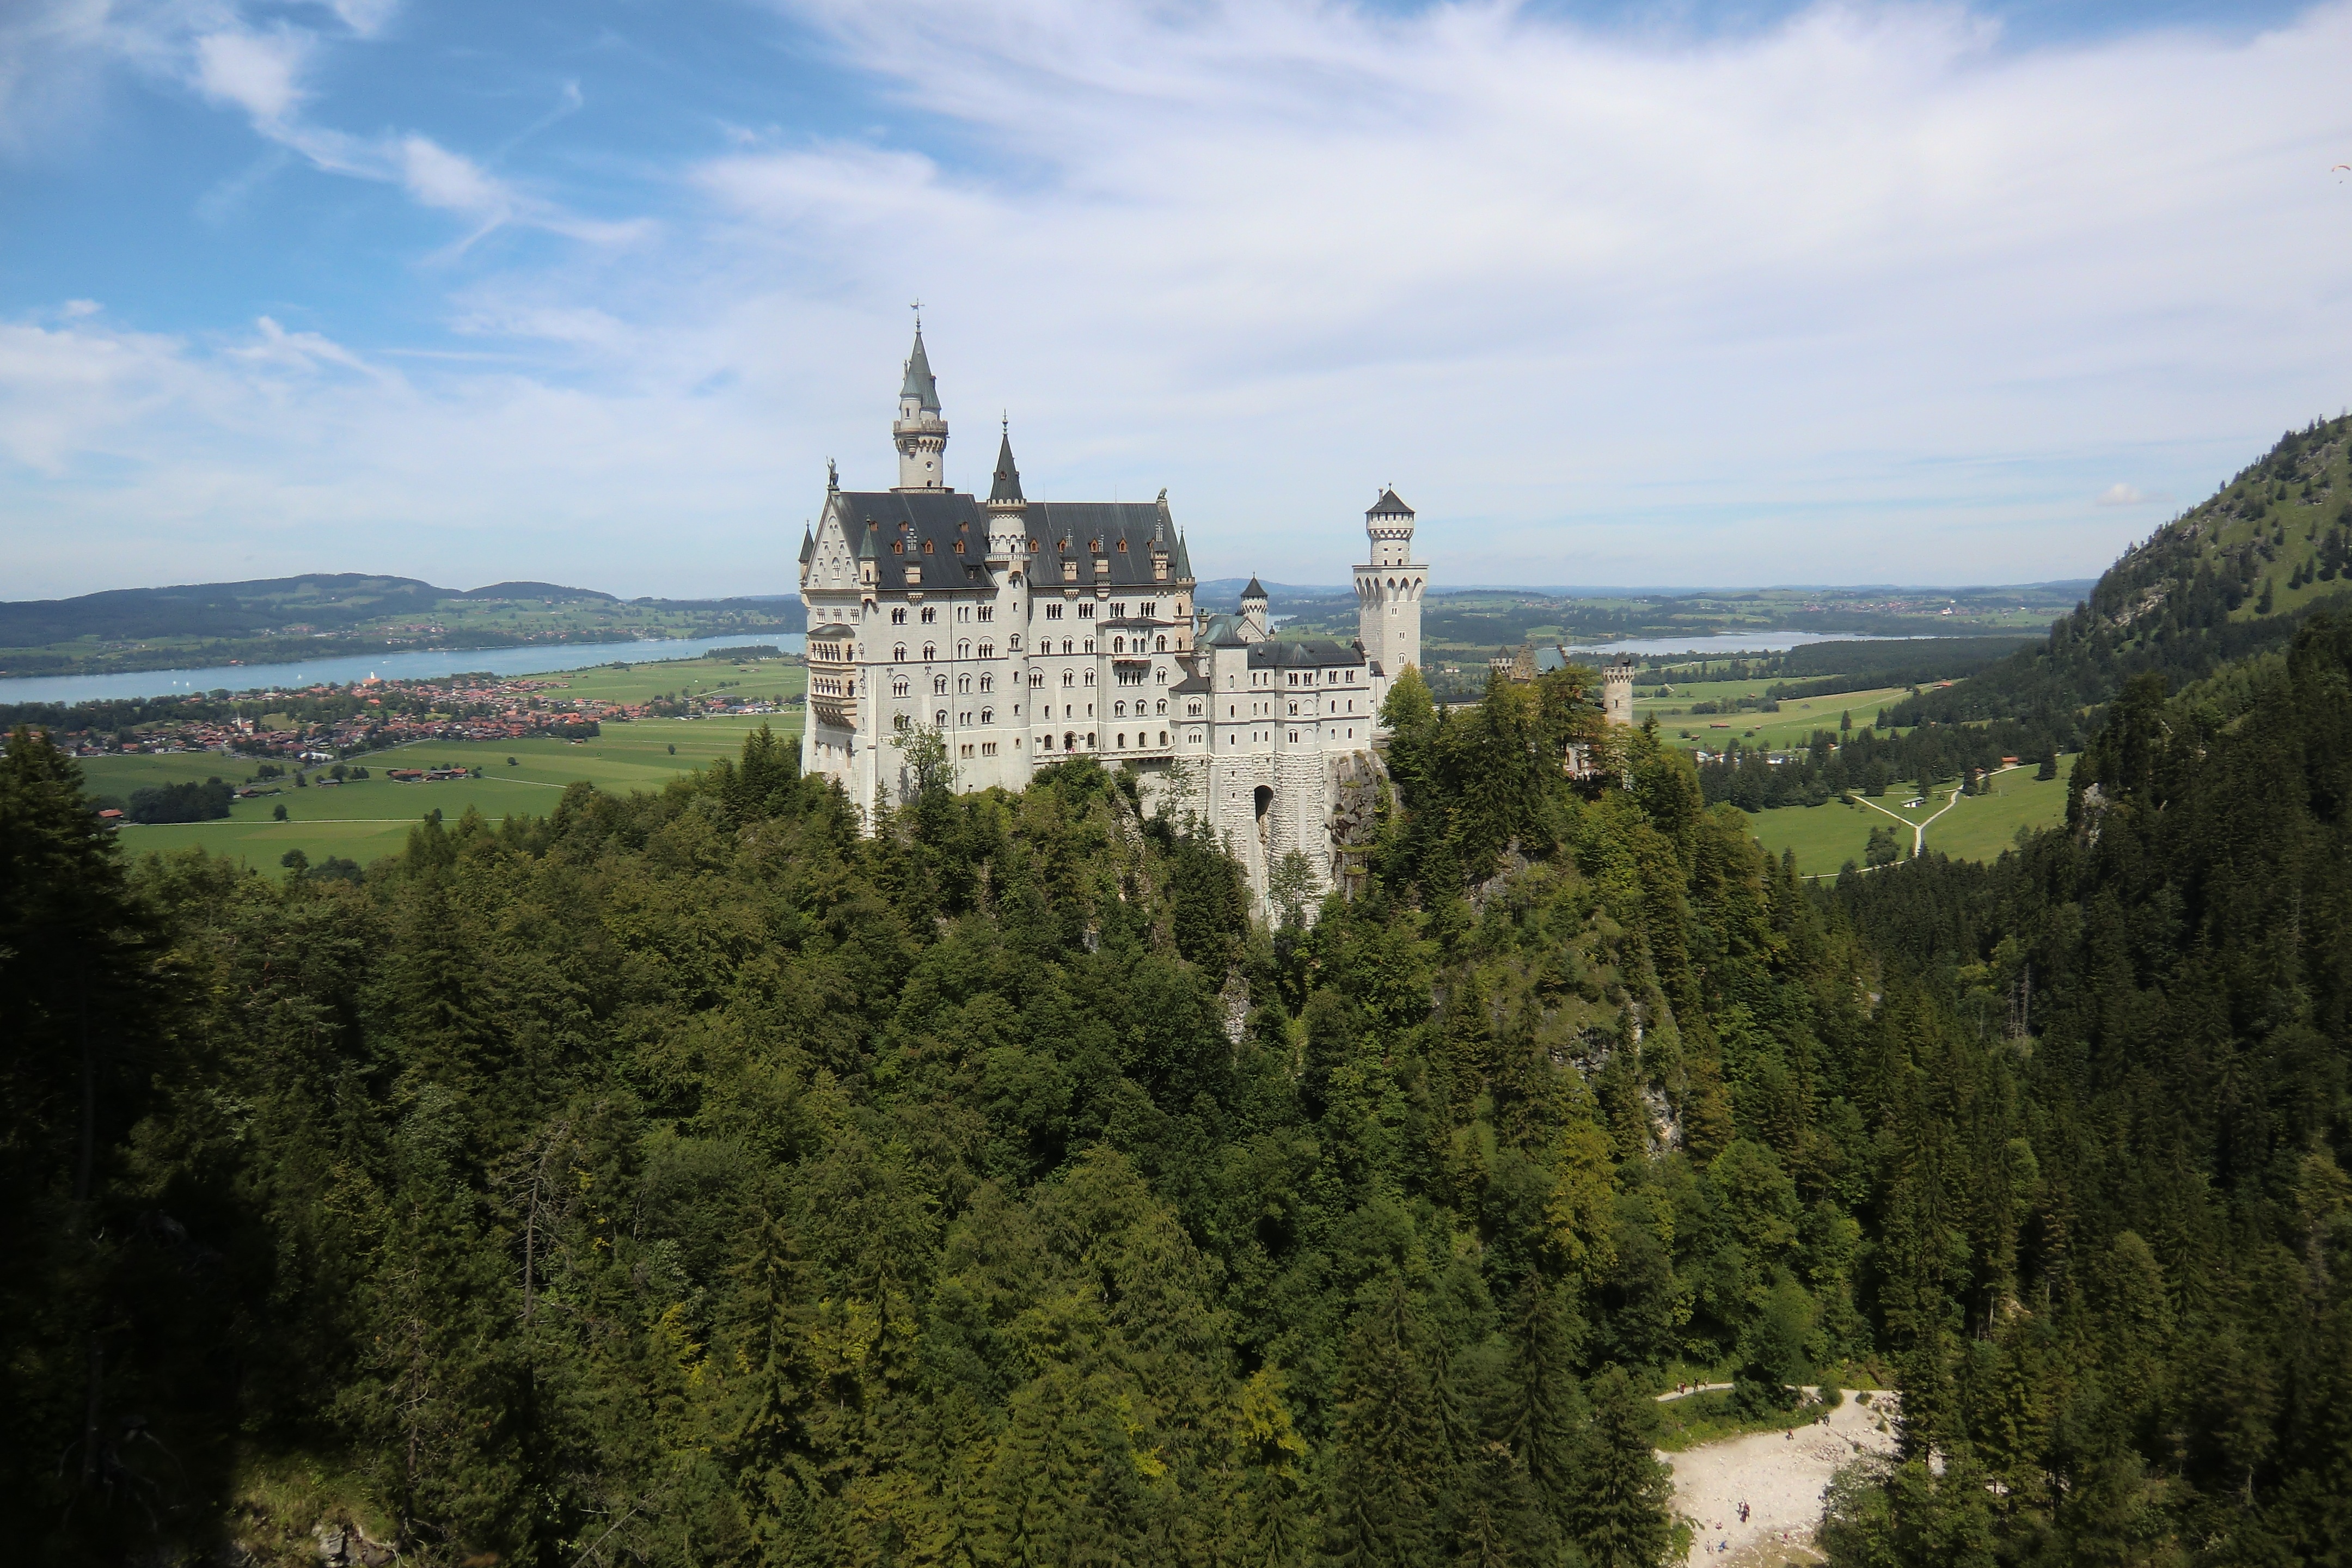
mountain, architecture, hill, building, chateau, mountain range, castle, attraction, fortification, tourism, terrain, mountains, monastery, germany, bavaria, historically, ludwig, allg u, fairy castle, knight's castle, king ludwig, kristin, neuschwanstein castle, s uling, fairy king, fussen